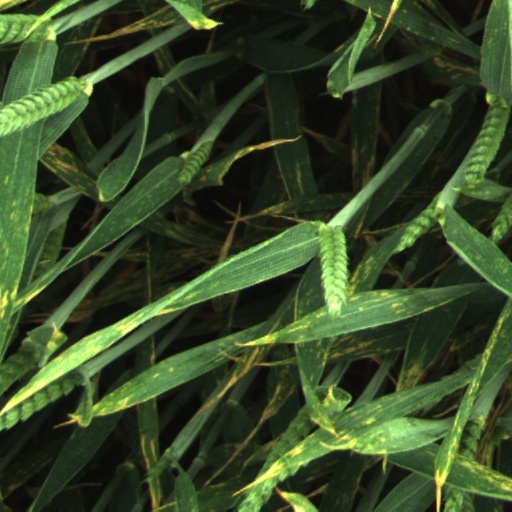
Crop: wheat